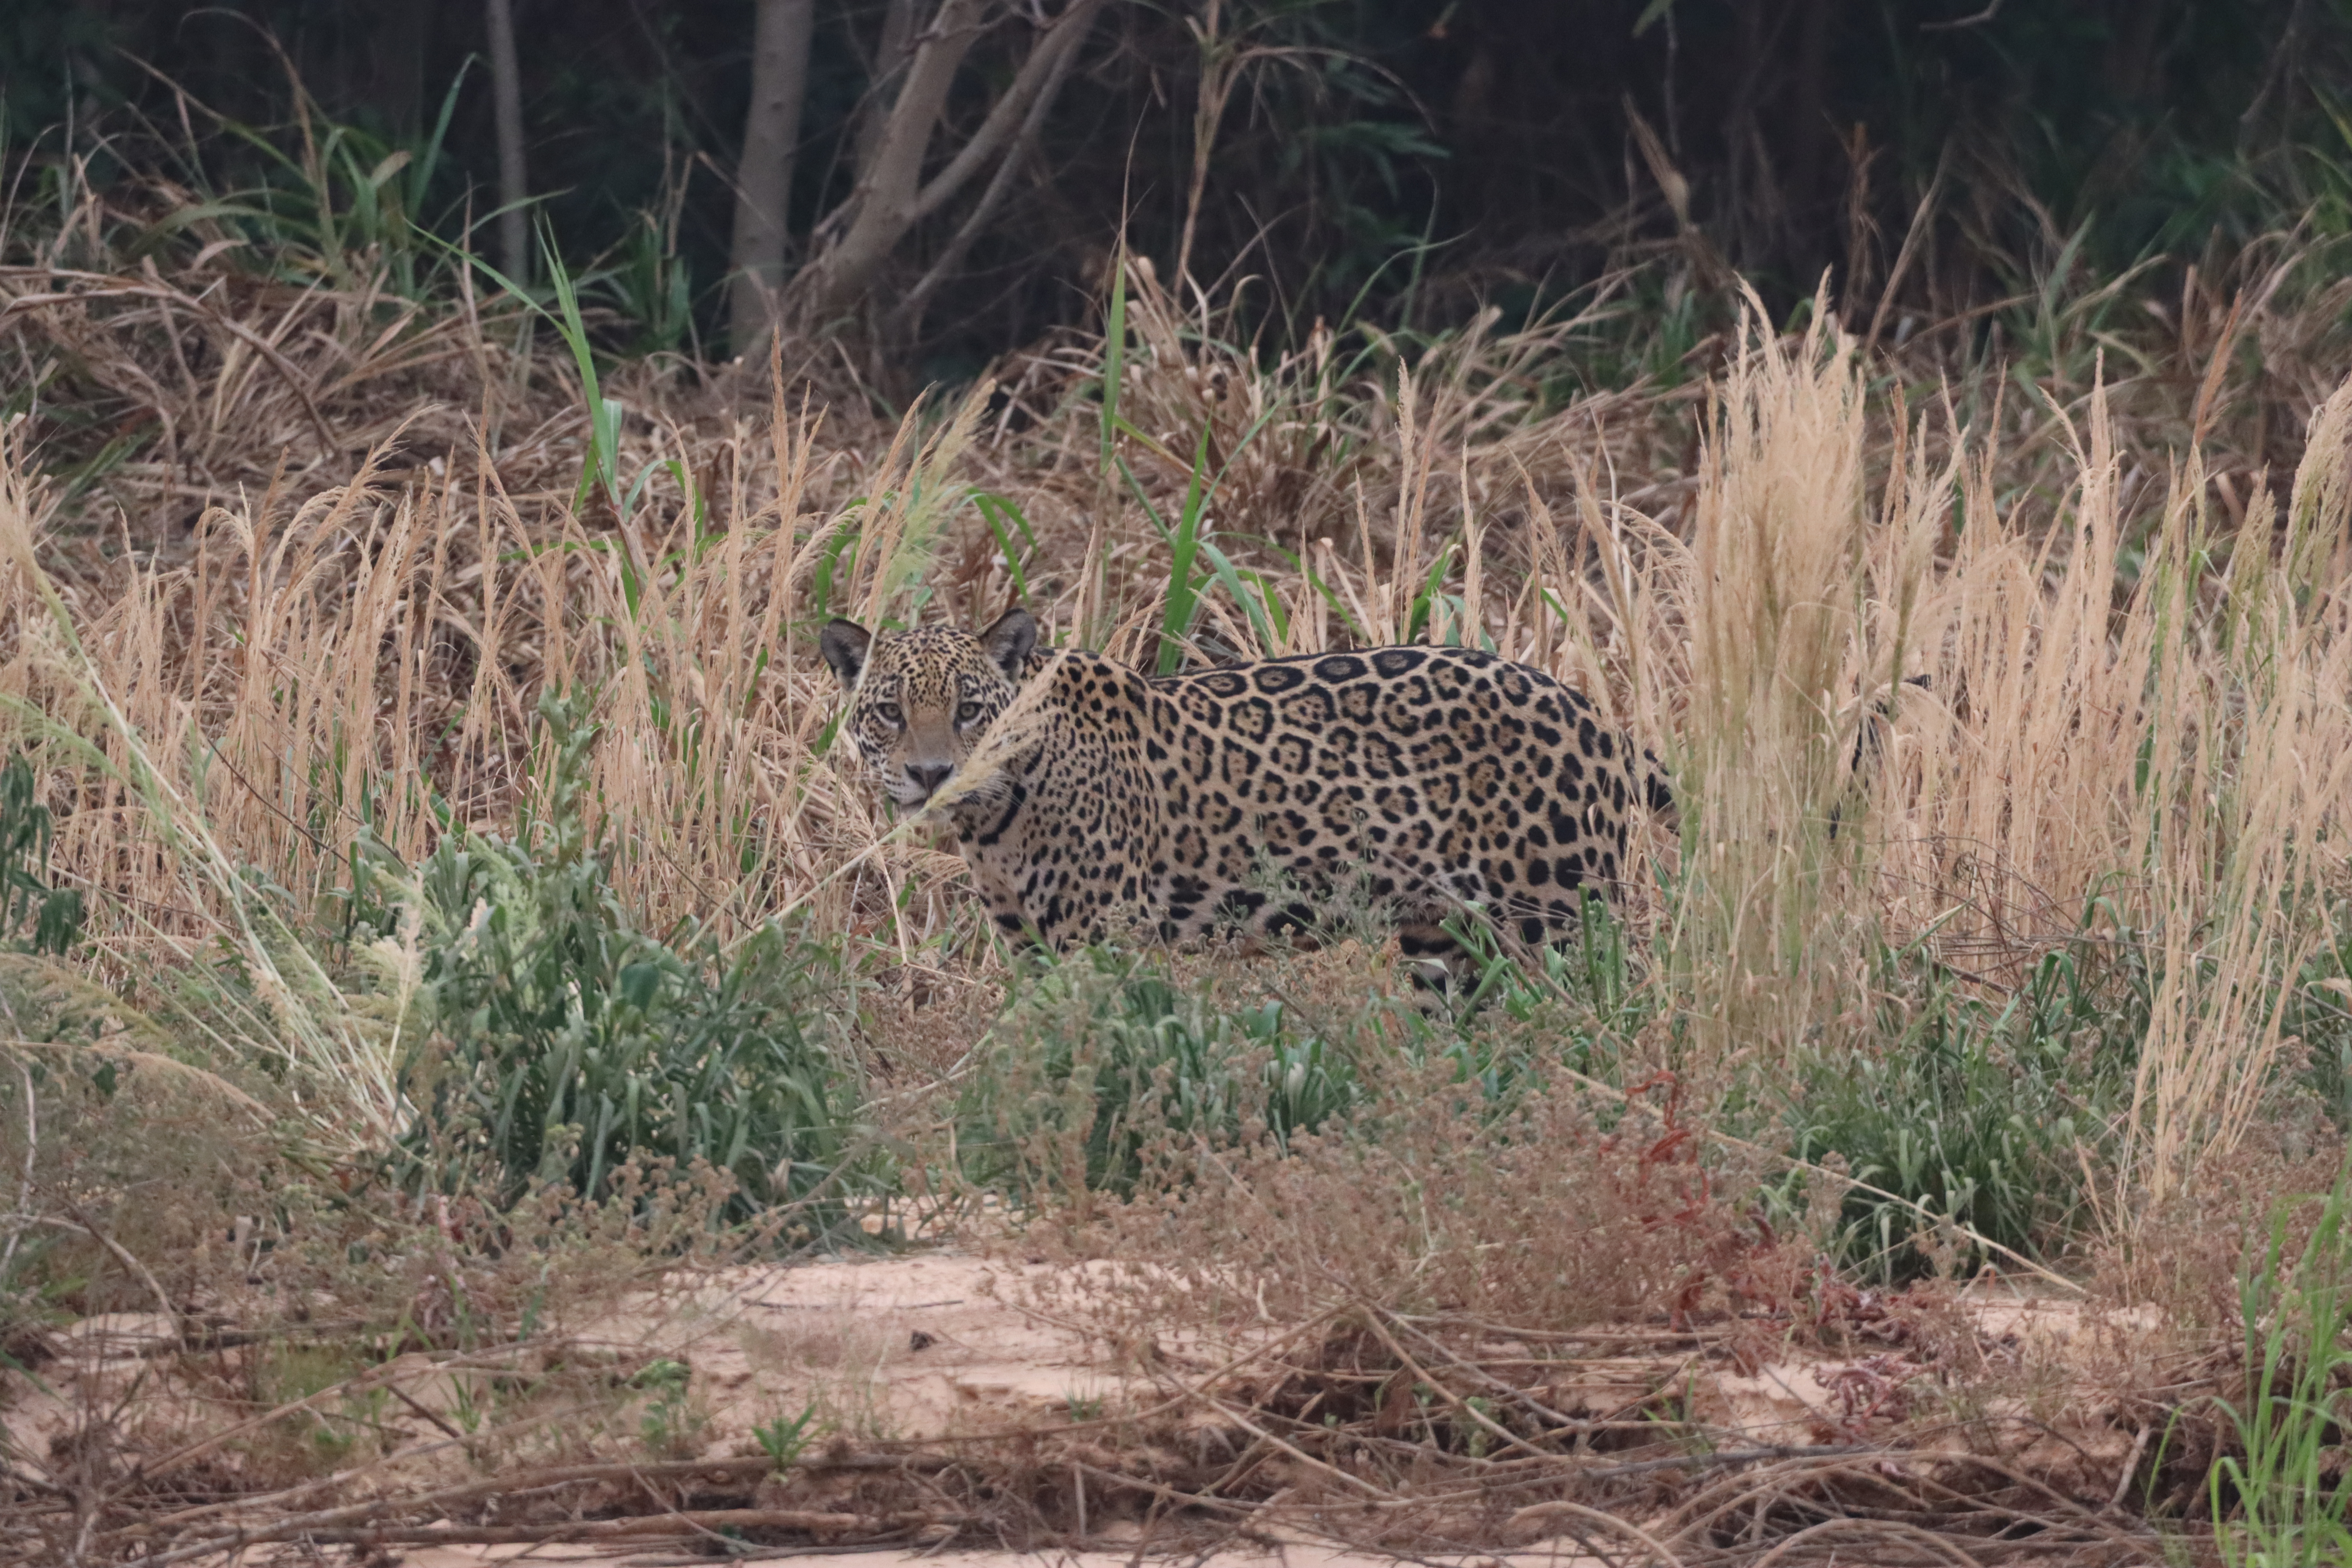
Jaguar: Akaloi